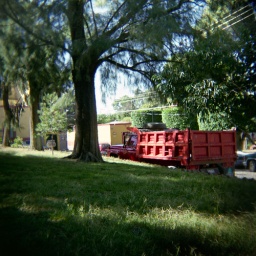
This red truck was parked near the San Juan de Dios Church. So...so red against the grass.